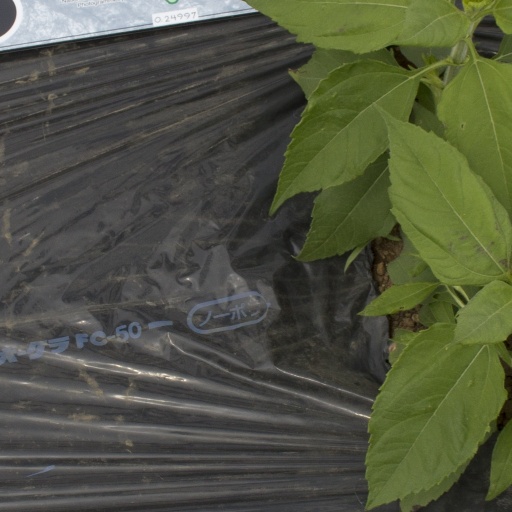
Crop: Jerusalem artichoke